Phil Spector

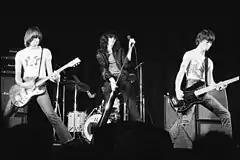
Ramones in 1977

That same year Spector oversaw the live recording of the Harrison-organized Concert for Bangladesh shows in New York City, which resulted in the number 1 triple album "The Concert for Bangladesh". The album won the "Album of the Year" award at the 1973 Grammys. Despite being recorded live, Spector used up to 44 microphones simultaneously to create his trademark Wall of Sound. Following Harrison's death in 2001, Spector said that the most creative period of his career was when he worked with Lennon and Harrison in the early 1970s, and he believed that this was true of Lennon and Harrison also, despite their achievements with the Beatles..